Aquaculture

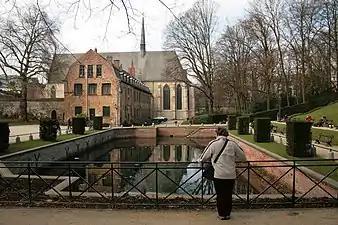
Fish pond of the La Cambre Abbey in Brussels, Belgium

The Gunditjmara, a local Aboriginal Australian people in south-western Victoria, Australia, may have raised short-finned eels as early as about 4,580 BCE. Evidence indicates they developed about of volcanic floodplains in the vicinity of Lake Condah into a complex of channels and dams, and used woven traps to capture eels, and to preserve them to eat all year round. The local Budj Bim Cultural Landscape, a World Heritage Site, is one of the oldest known aquaculture sites in the world.